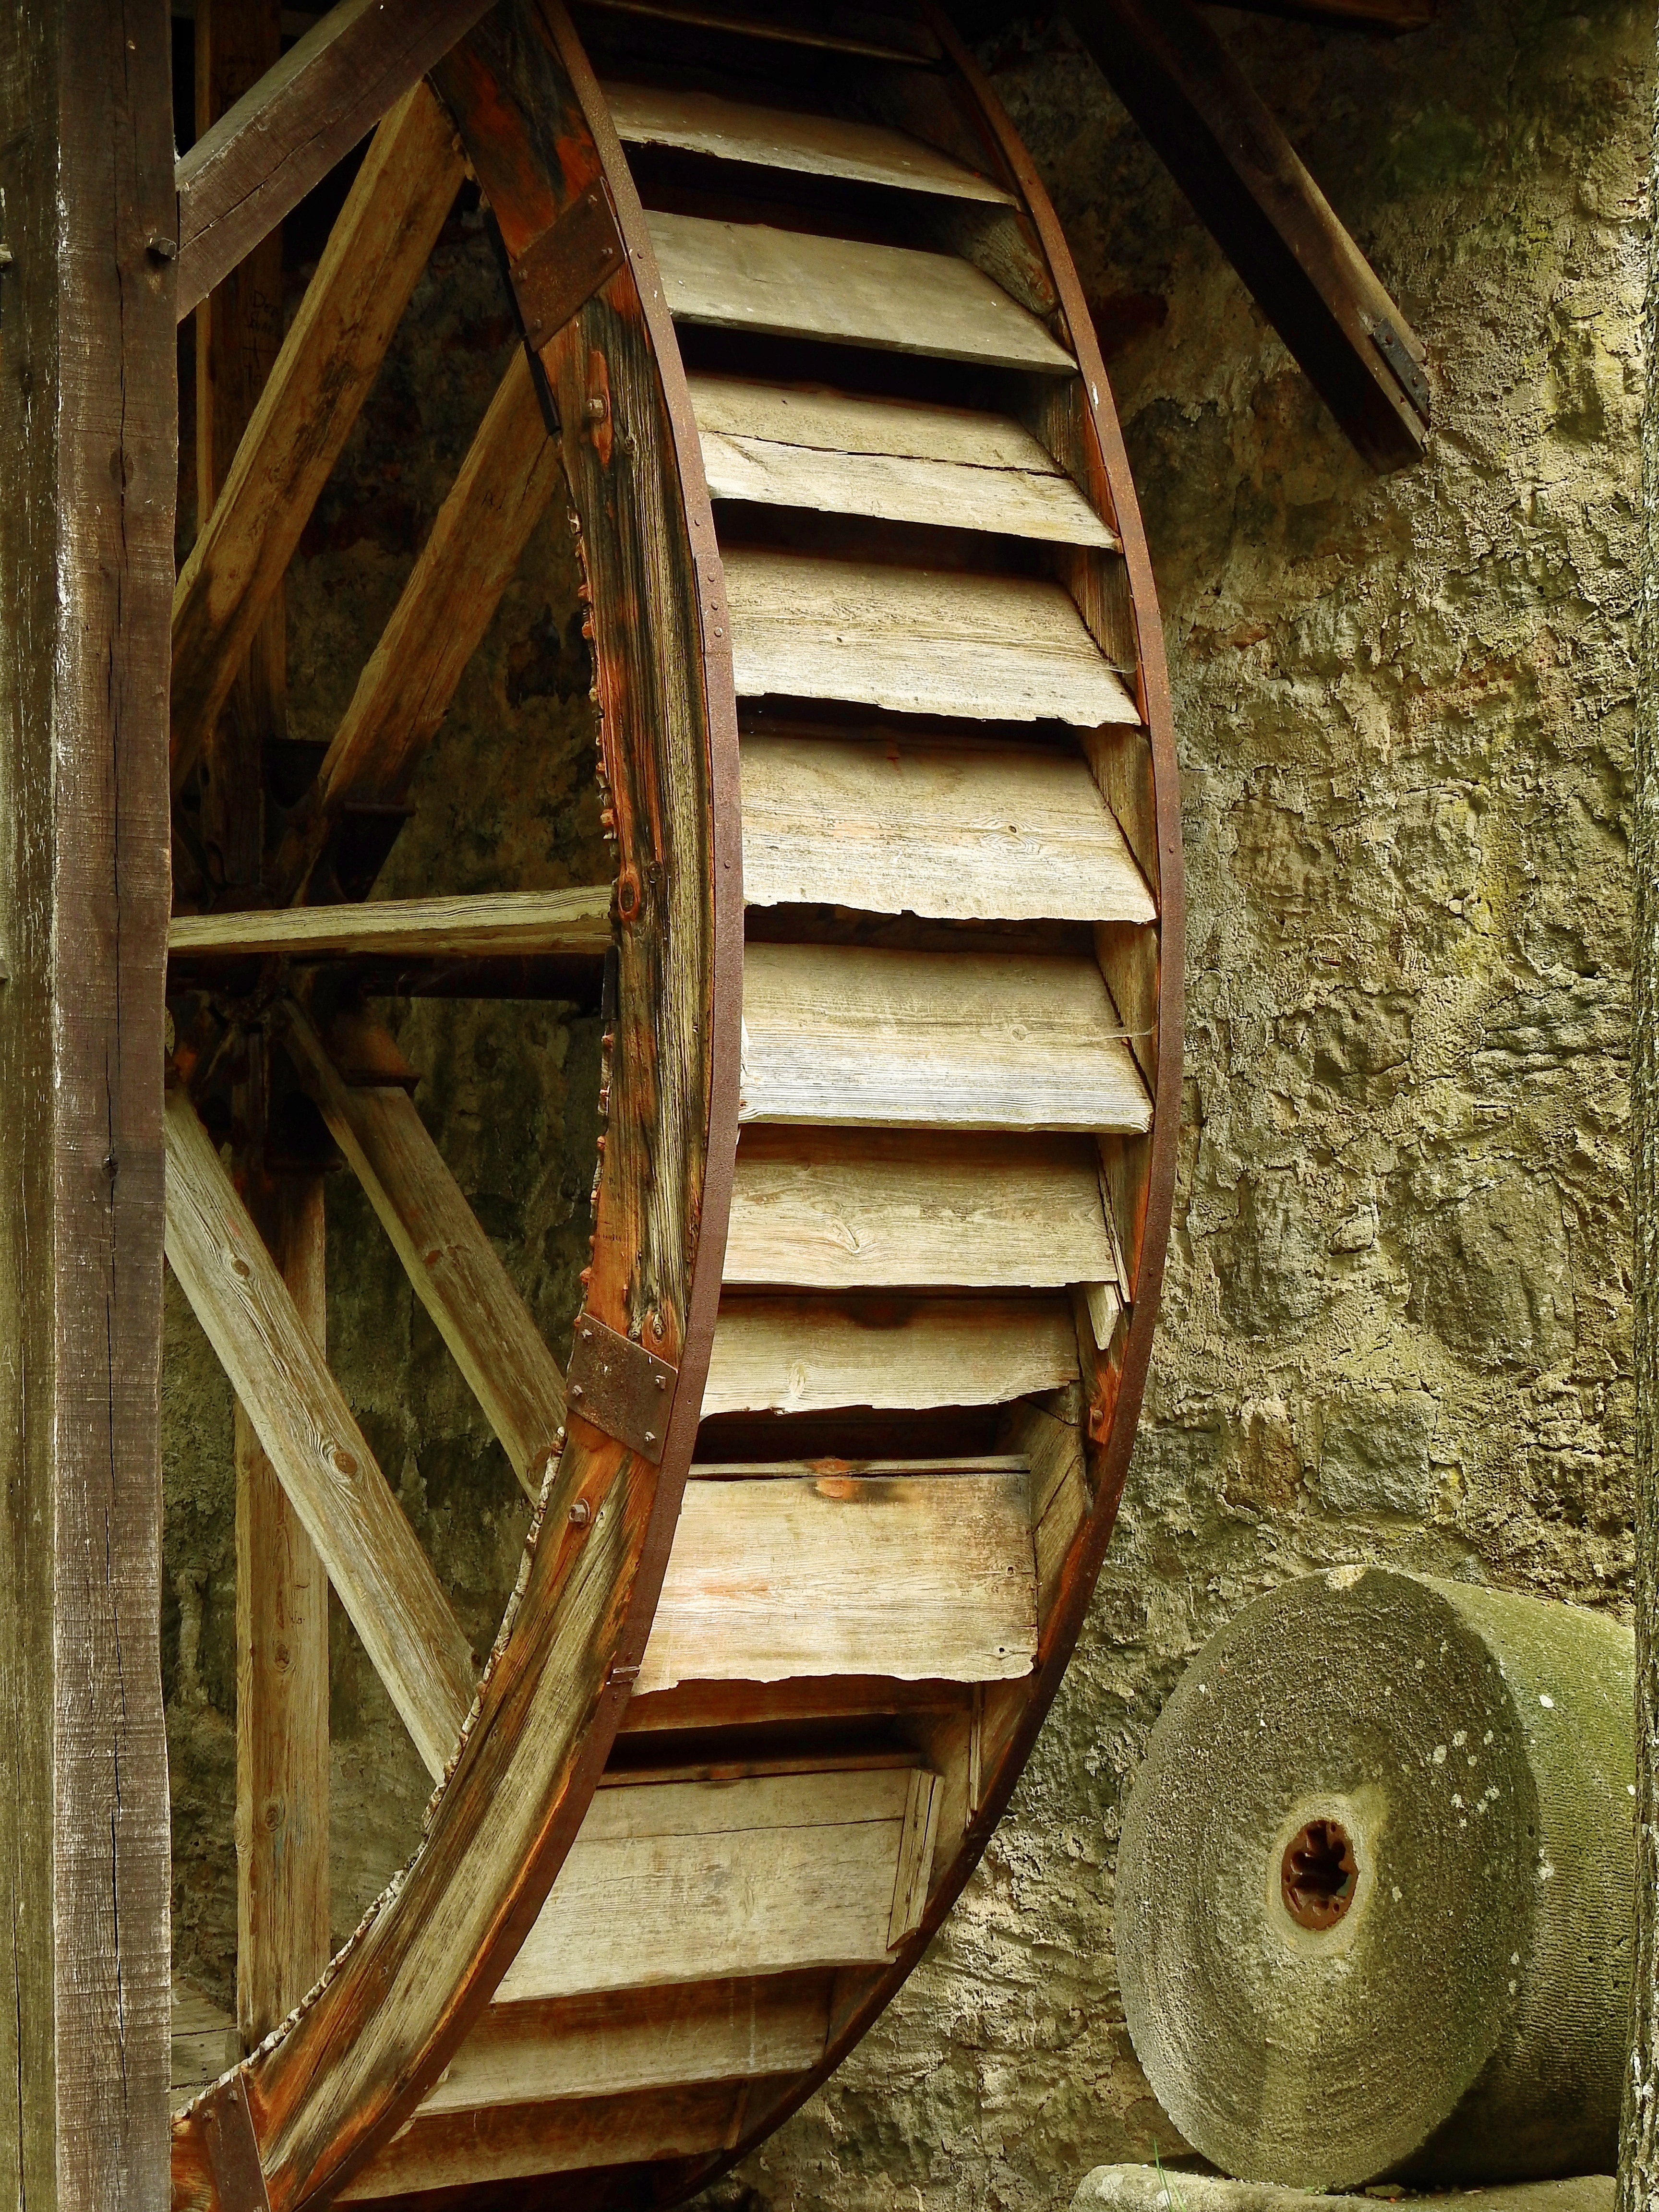
wood, technology, antique, wheel, old, grind, mill, stairs, iron, historically, man made object, ancient history